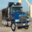
Label: truck